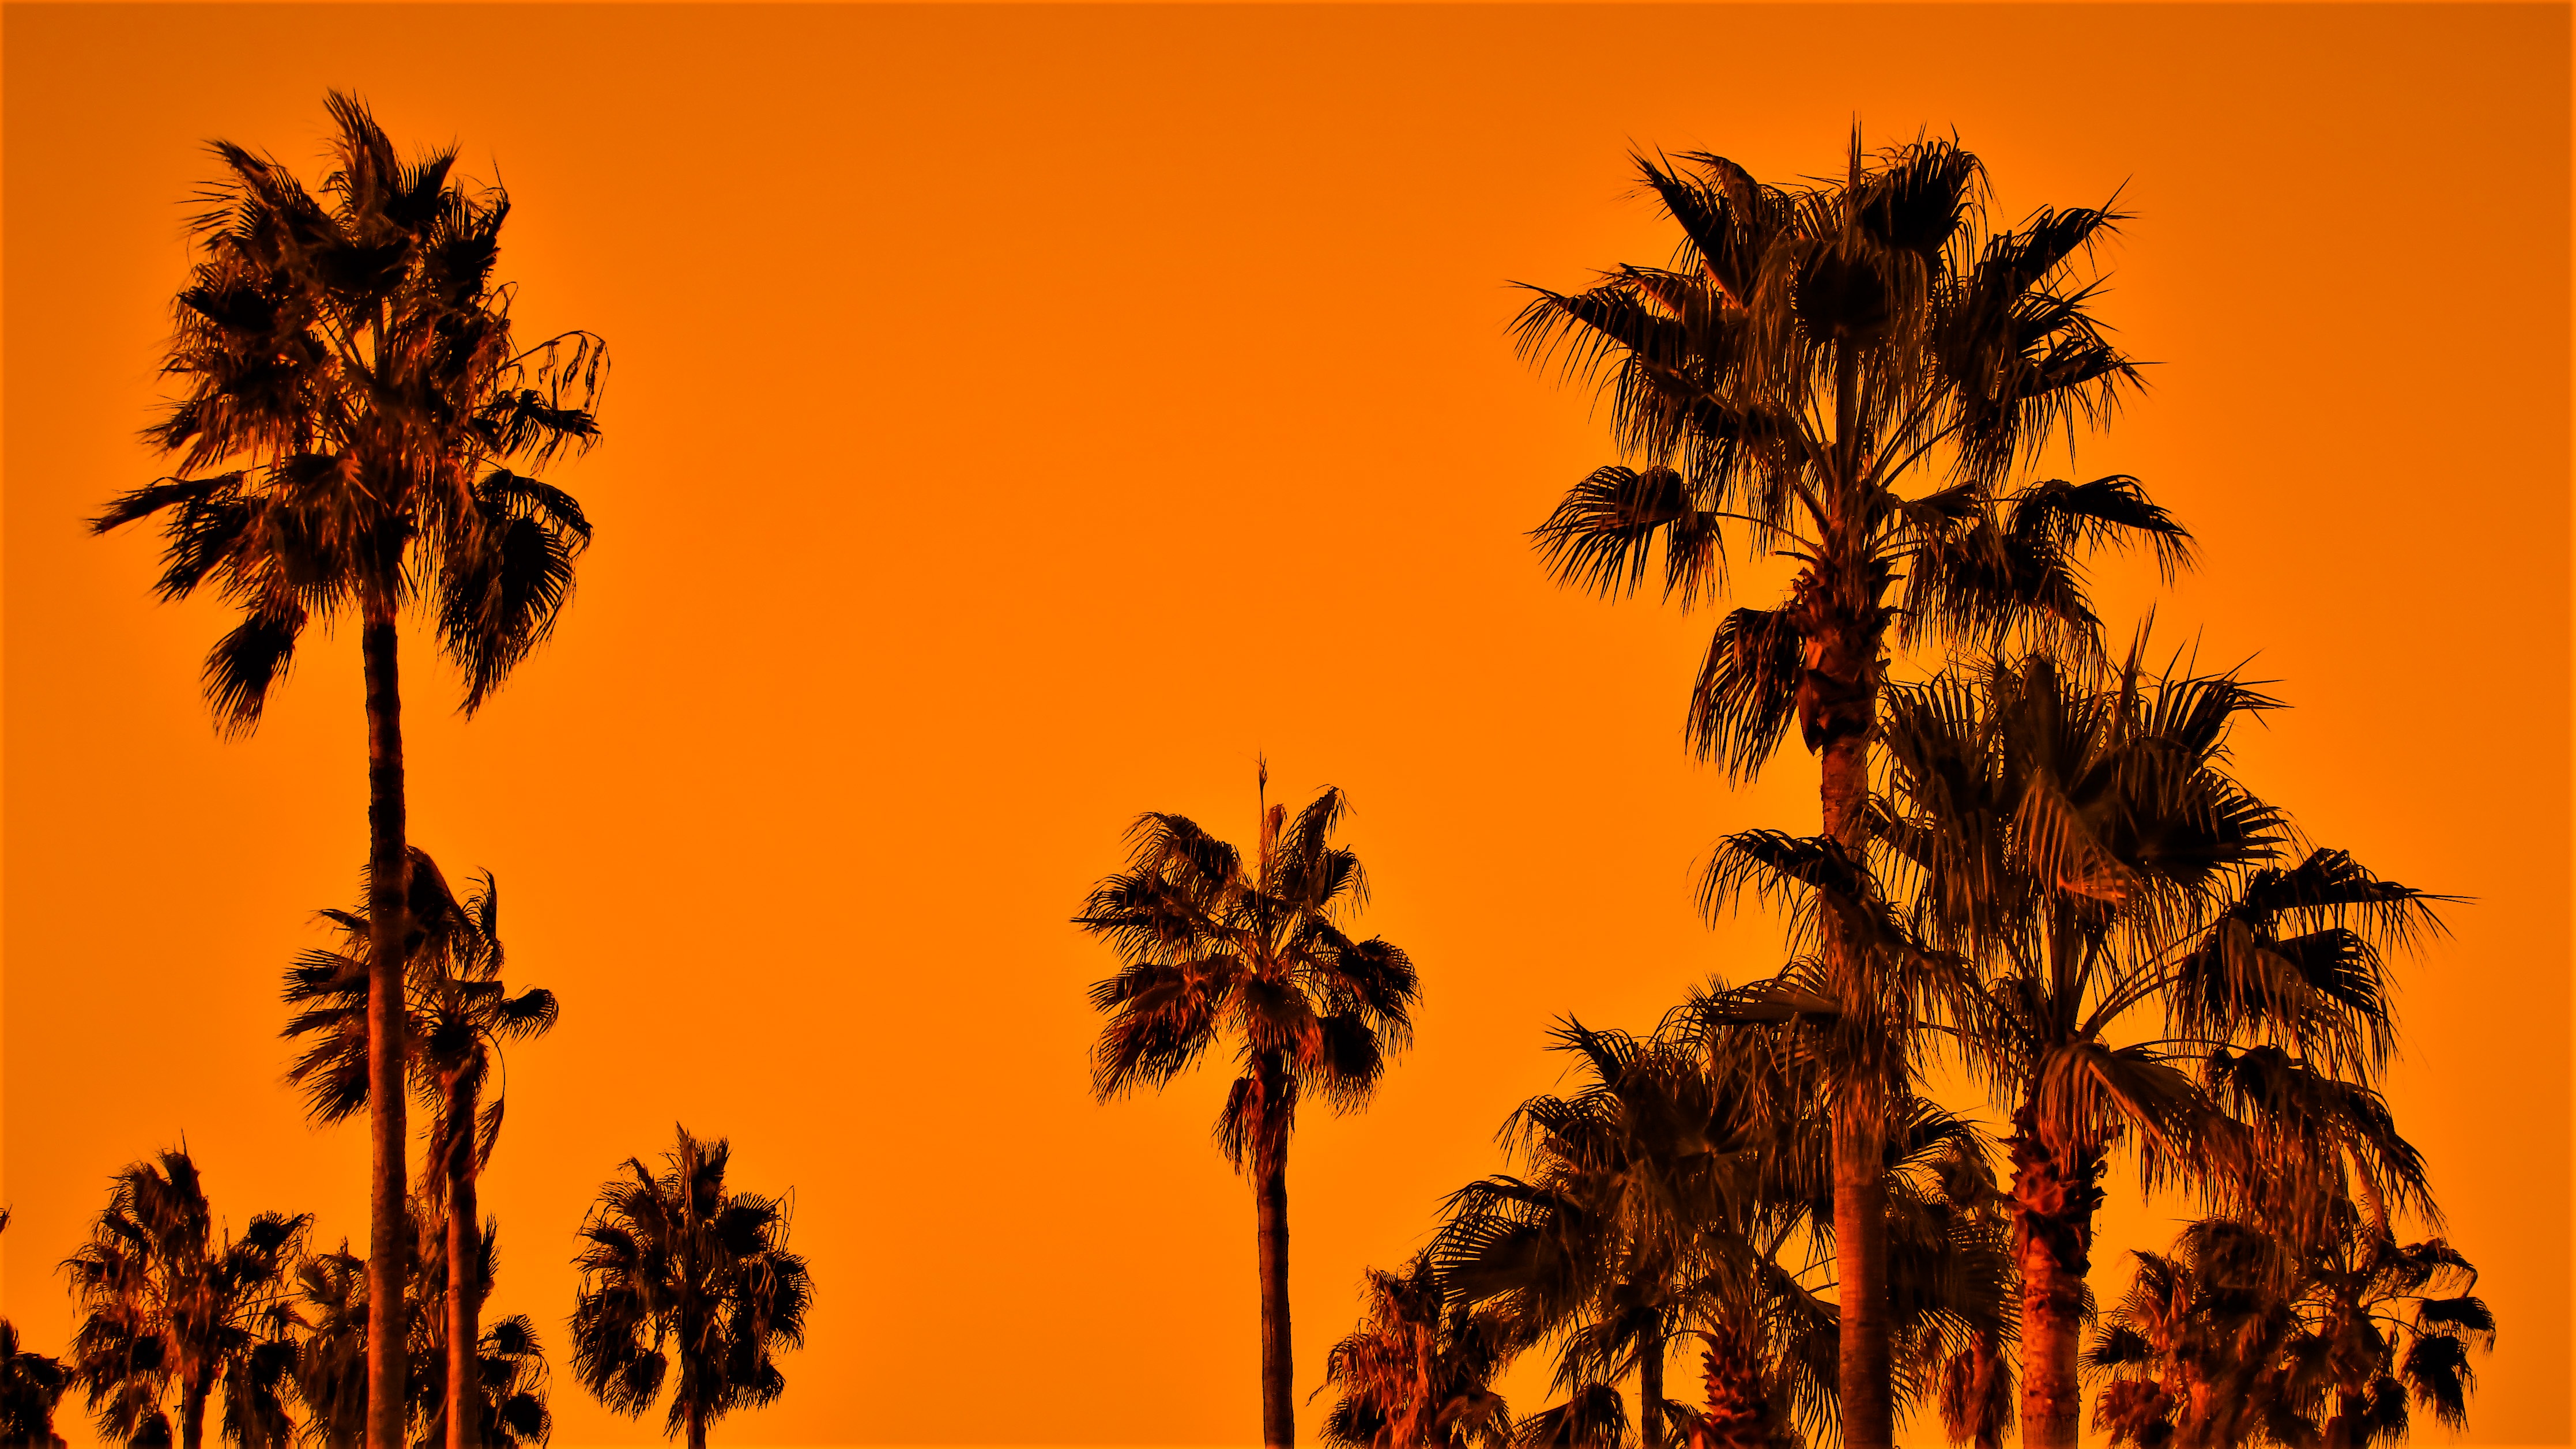
tree, nature, branch, plant, sky, sunset, field, sunlight, morning, leaf, flower, dusk, orange, tropical, autumn, savanna, exotic, palm trees, flowering plant, grass family, plant stem, woody plant, land plant, arecales, palm family